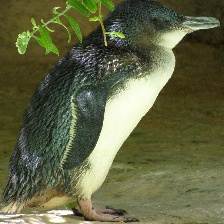
Species: FAIRY PENGUIN
Scientific name: EUDYPTULA MINOR
ImageNet parent category: king_penguin